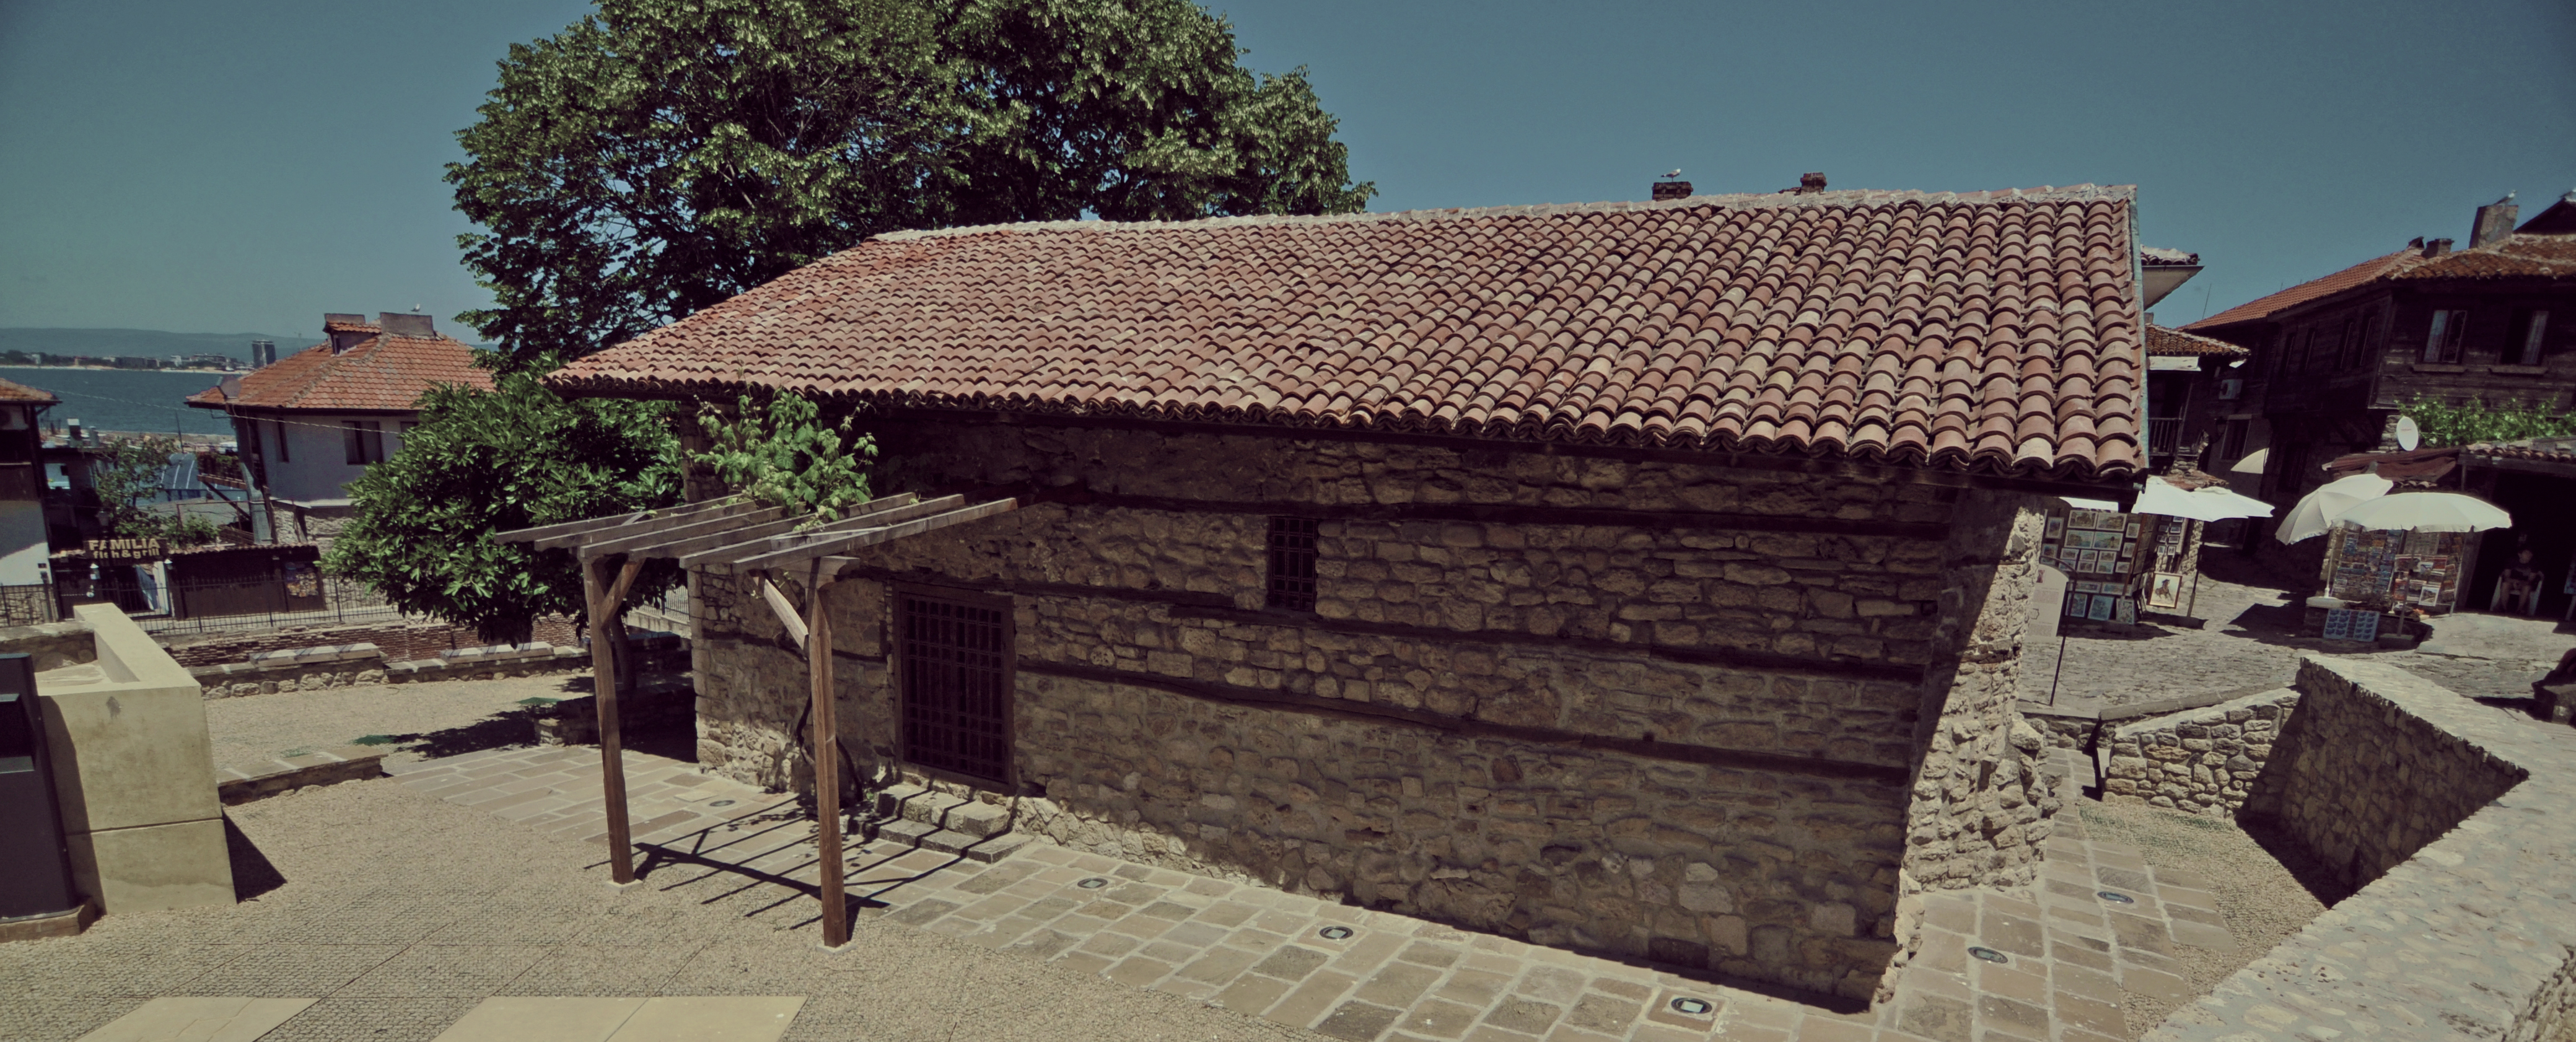
sea, coast, architecture, wood, house, roof, stone, hut, village, europe, museum, cottage, facade, church, exterior, black, brick, single, tiles, europa, history, christianity, orthodox, nave, unesco, eastern, apse, brickwork, worldheritage, thatching, bulgaria, burgas, biserica, arhitectura, orthodoxy, ortodoxa, fresca, caramida, zidarie, piatra, nesebar, bulgarian, nessebar, mesembria, muzeu, nesebur, fatada, churchoftheholysaviour, olane, svetispas